Liz Hatch

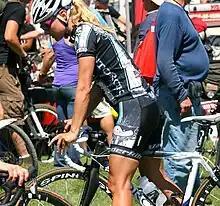
Liz Hatch

Liz Hatch (born June 3, 1980) is an American cyclist. She began racing in 2006 and made her first trip to Belgium that summer. Hatch became the first member of the Vanderkitten Racing team in 2007 but was released in the middle of 2009. For the 2010 season, she has signed with the Belgium-based Lotto Ladies professional team. Hatch drew additional recognition from "Maxim" magazine after appearing in a pictorial of the January 2008 issue.